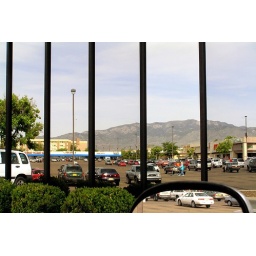
Reflection of the Sandia mountains in the glass window of this bank.